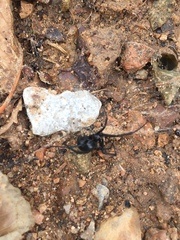
Species: Lactrodectus_hesperus